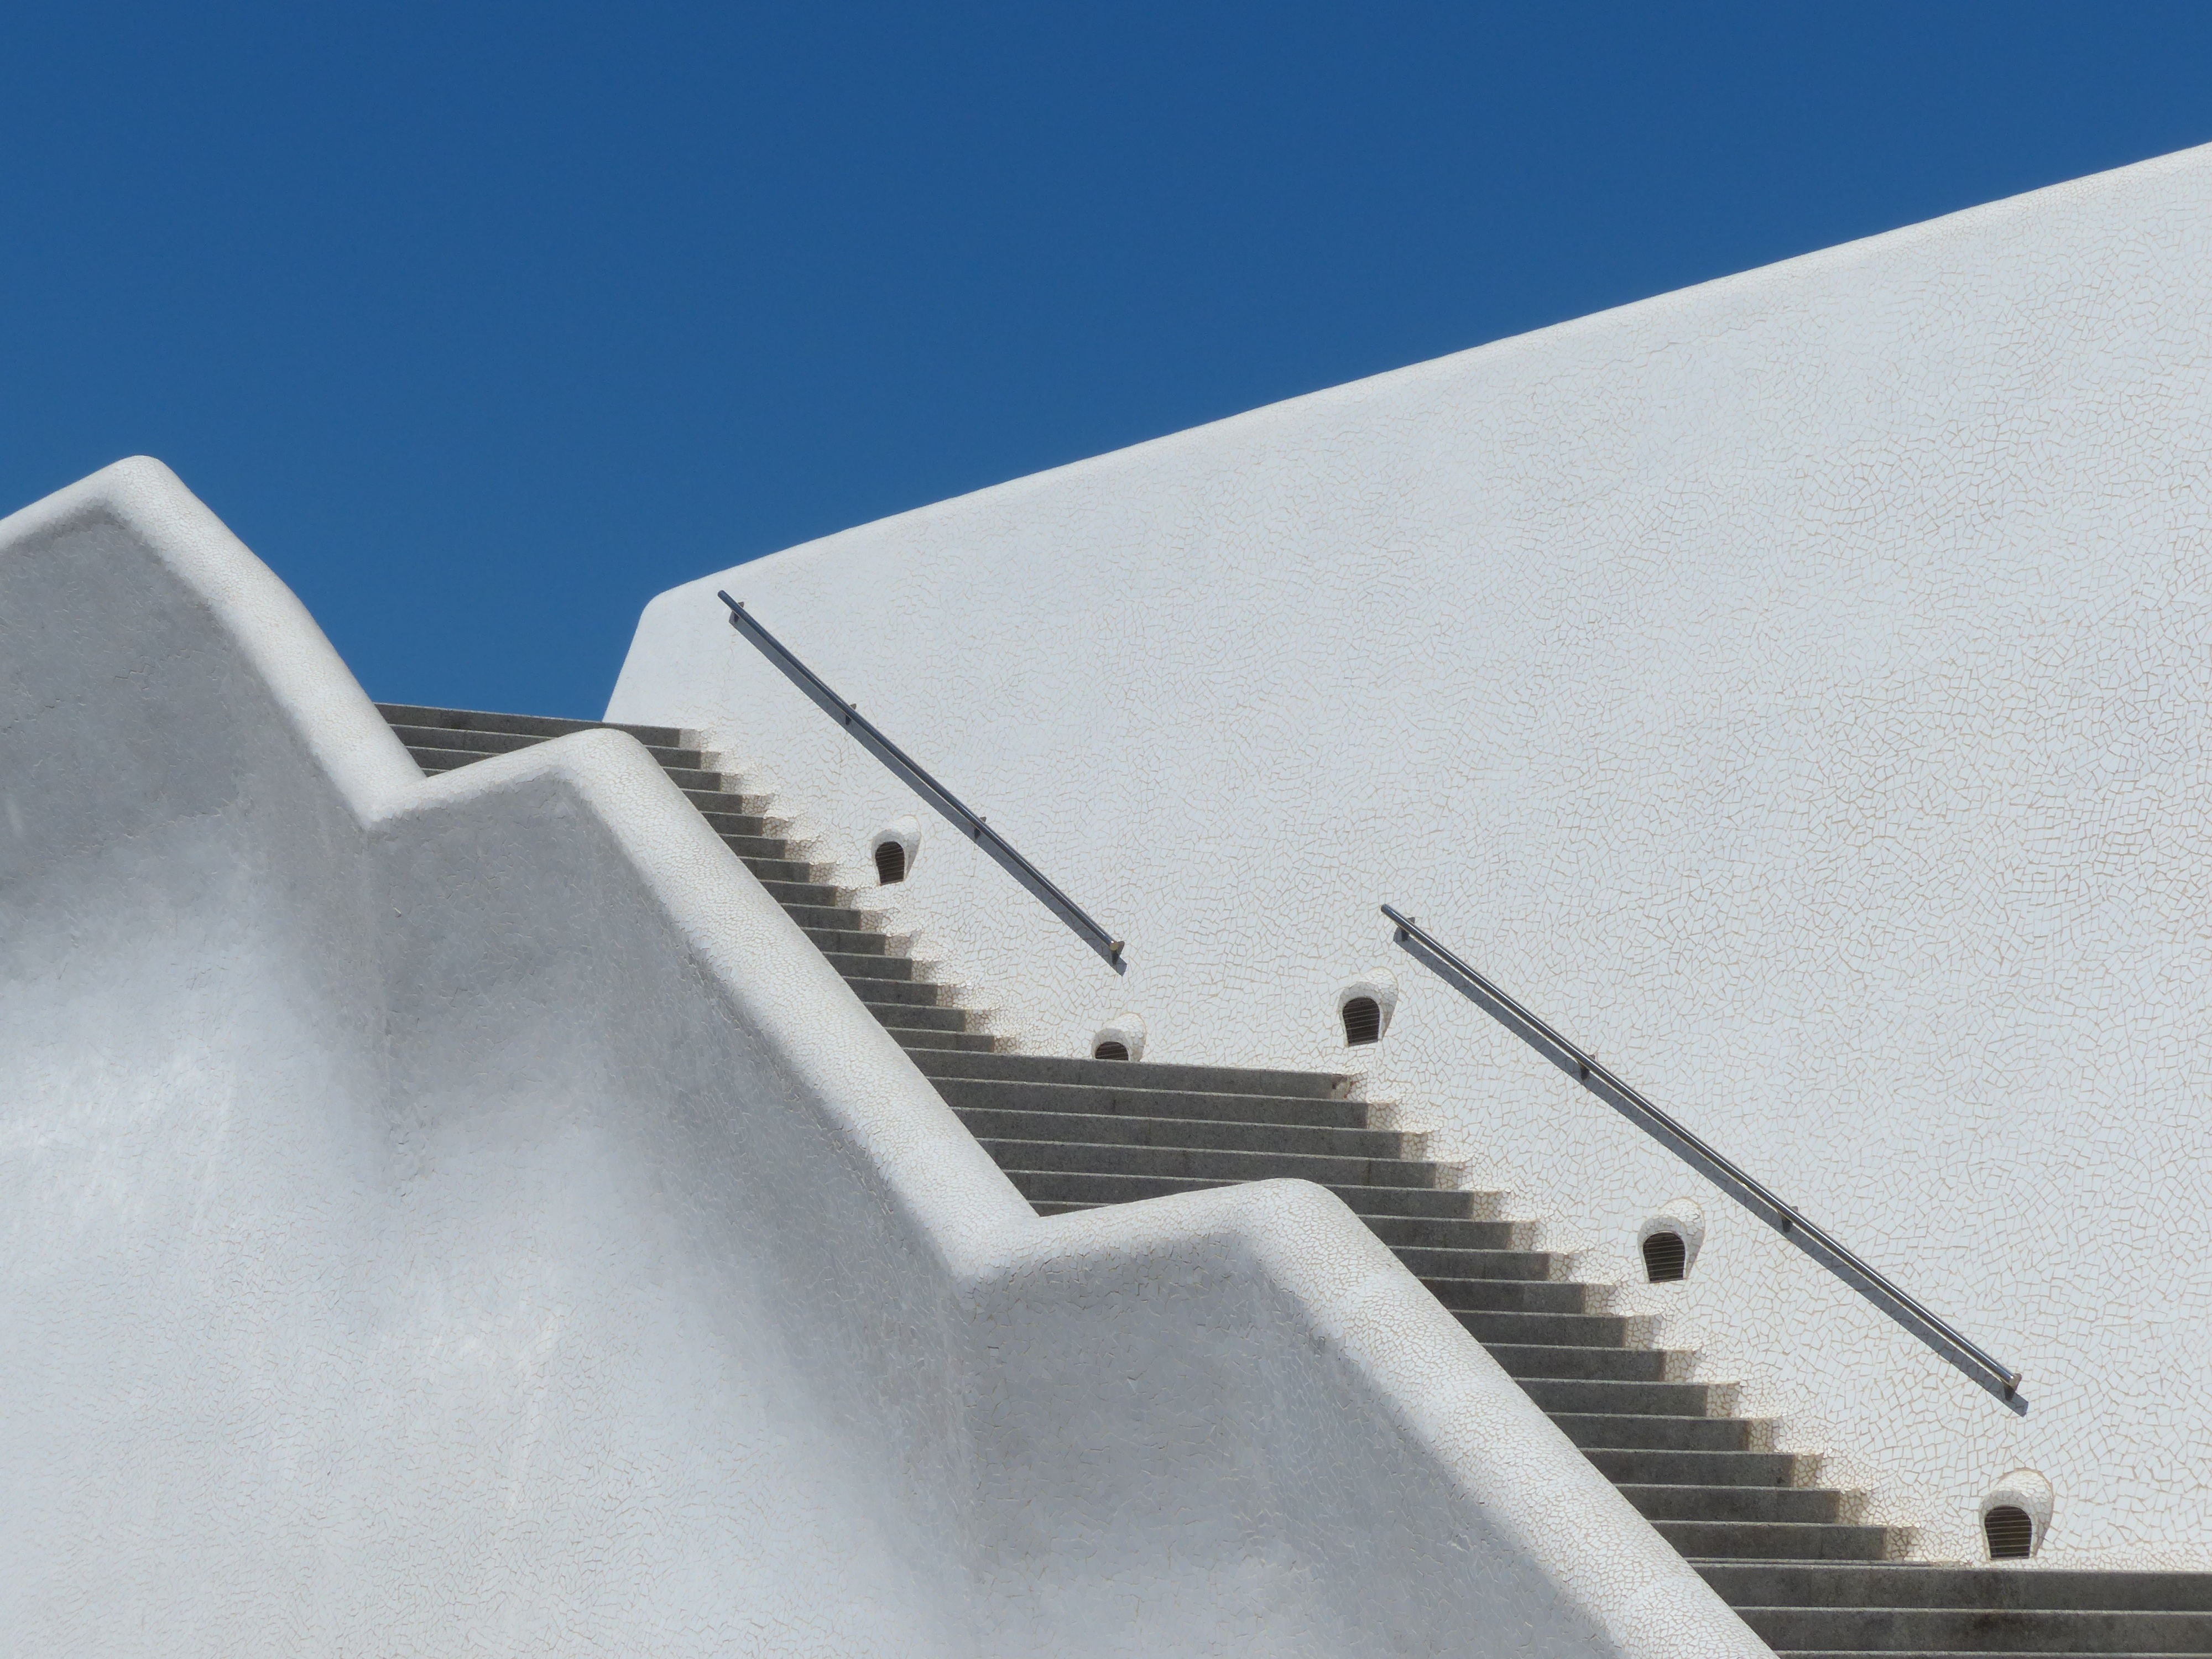
snow, winter, wing, architecture, white, auditorium, roof, building, wall, staircase, line, hall, weather, landmark, concert hall, design, stairs, tenerife, emergence, gradually, canary islands, santiago calatrava, santa cruz, avant garde, congress hall, auditorio de tenerife, outdoor structure, santa cruz de tenerife, auditorium of tenerife